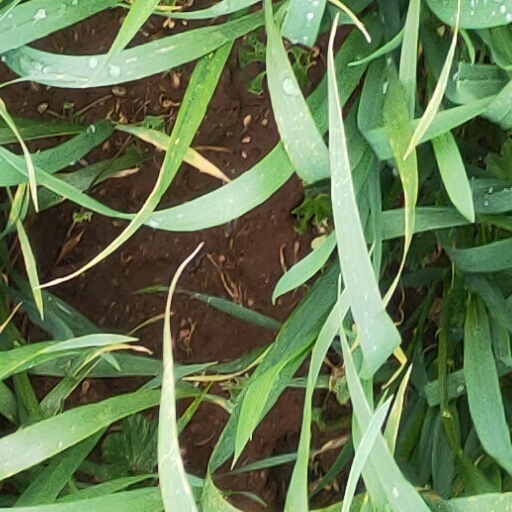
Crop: wheat